Jay Leno's Garage

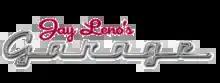

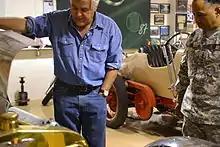
Leno examines the U.S. Army's fuel-efficient FED Alpha along with General Dennis L. Via.

Jay Leno's Garage is an American web and former television series about motor vehicles, primarily cars and motorbikes starring Jay Leno, the former host of "The Tonight Show". Originally a web series for NBC.com, a special aired on CNBC in August 2014 and the show became a weekly prime-time series on the channel, airing from 2015 until 2022 before moving to YouTube.